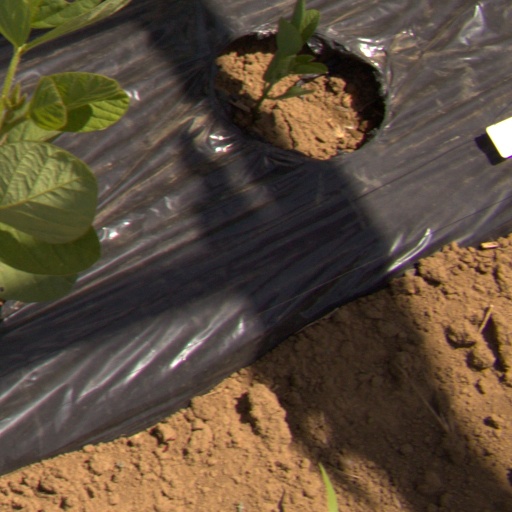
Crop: Jerusalem artichoke